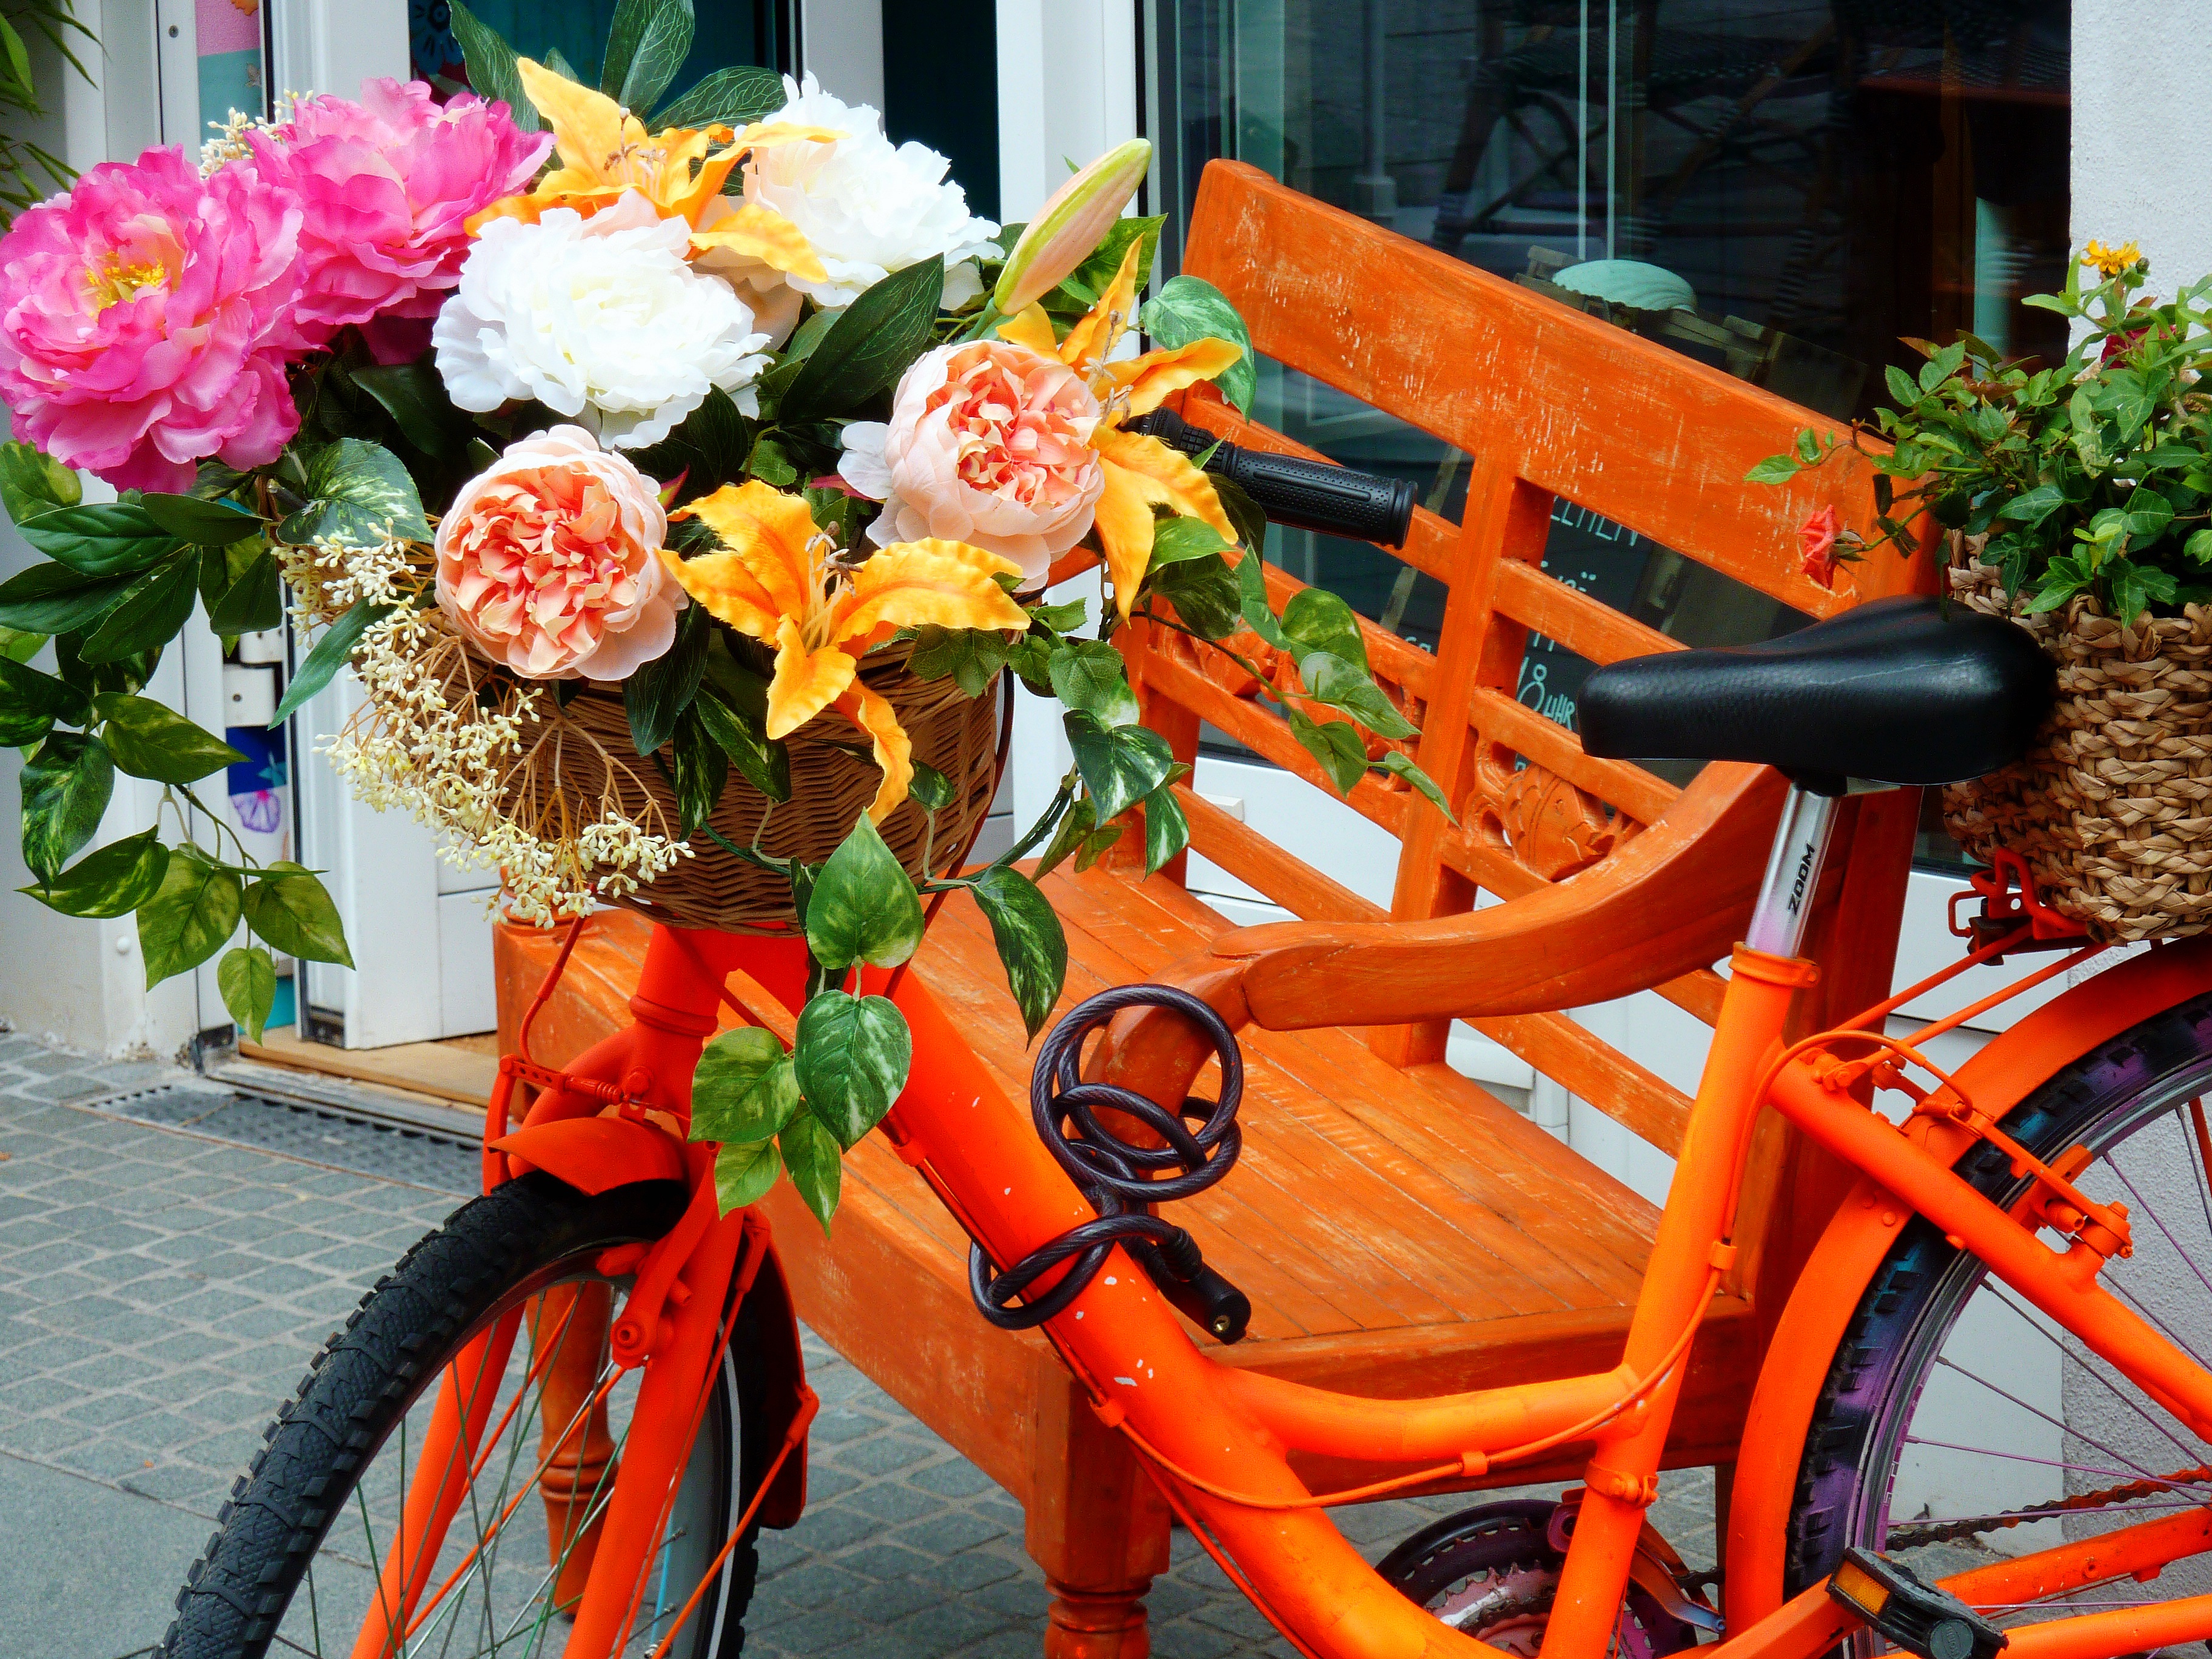
plant, wheel, flower, bike, decoration, flora, flowers, decorated, floristry, flower bouquet, floral design, decorated bicycle, flower arranging